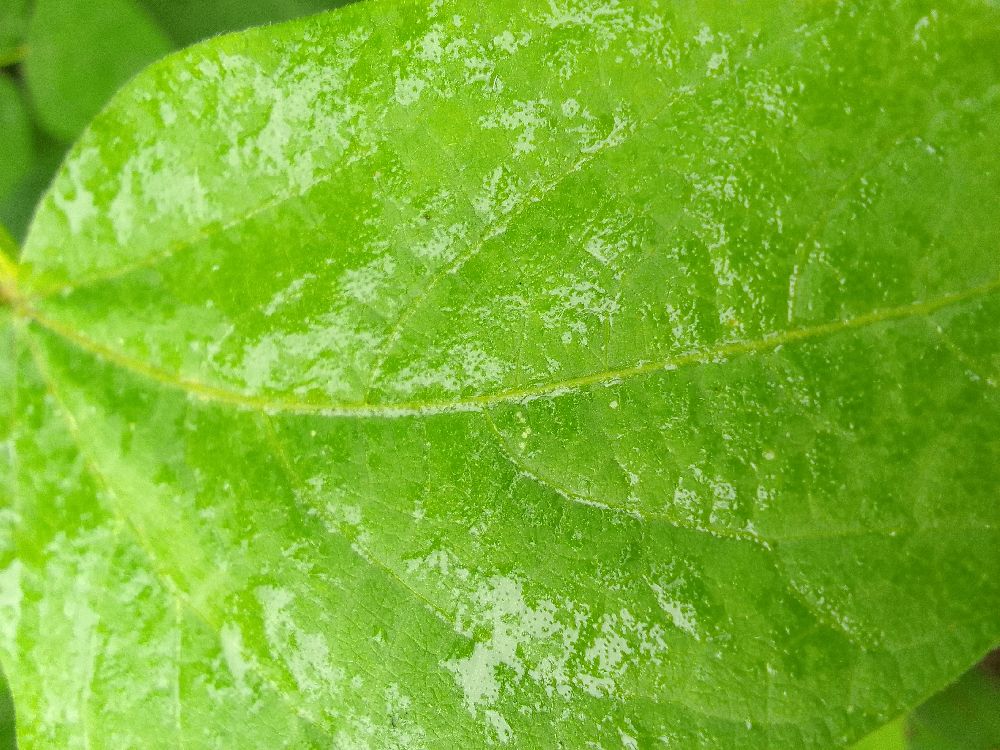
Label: healthy